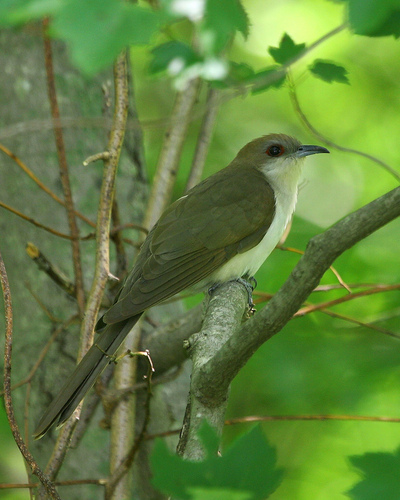
a dark green bird with long tail feathers and a white belly.
a grey bird with stark white chest, featuring a long tale.
this is a bird with a white belly, gray wings and a yellow throat.
this greyish-green bird has a white belly, a sharp, down-curved beak and a red eyering.
the bird has dark green feathers alongside a red eyering and a black and white beak
this bird is green with white and has a long, pointy beak.
the wings of the bird are a distinctive dark green, and the bill of the bird is short and pointed.
this bird has a white breast and a curved pointed bill.
a green to white bird that has a white belly and dark green to grey wings and a medium bill.
a bird with a green and white body, short legs, a black curved beak, a long tail, and red fur around its eye.
Species: Black Billed Cuckoo